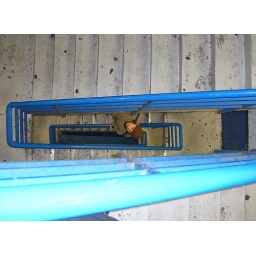
Matt, the cat in the hat